United States Post Office-Price Main

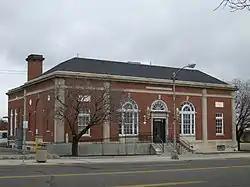

The U.S. Post Office-Price Main, at 95 S. Carbon Ave. in Price, Utah, was built in 1931. It was listed on the National Register of Historic Places in 1989.